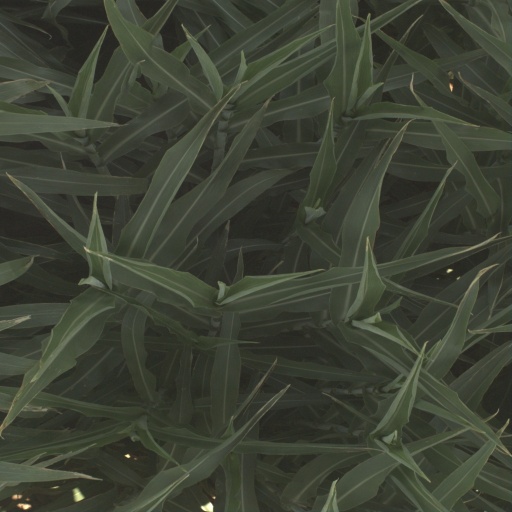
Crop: sorghum